Cigar

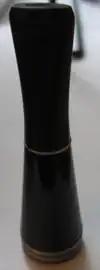
A cigar holder stood on end

Travel cases protect cigars from direct exposure to the elements and minimize potential damage. Most come in expandable or sturdy leather, although metal leather and plastic lined cases are found. Some feature cardboard or metal tubes for additional protection.